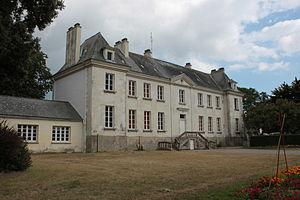
Bâtiment principal de Notre-Dame-de-Prières. Fr-56-Billiers.
L'abbaye Notre-Dame de Prières est une ancienne et importante abbaye cistercienne située sur la commune de Billiers, dans le département français du Morbihan. Selon Bertrand d'Argentré, son nom proviendrait des prières et des messes qu'on y offrait pour les naufragés.